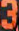
Number: 3